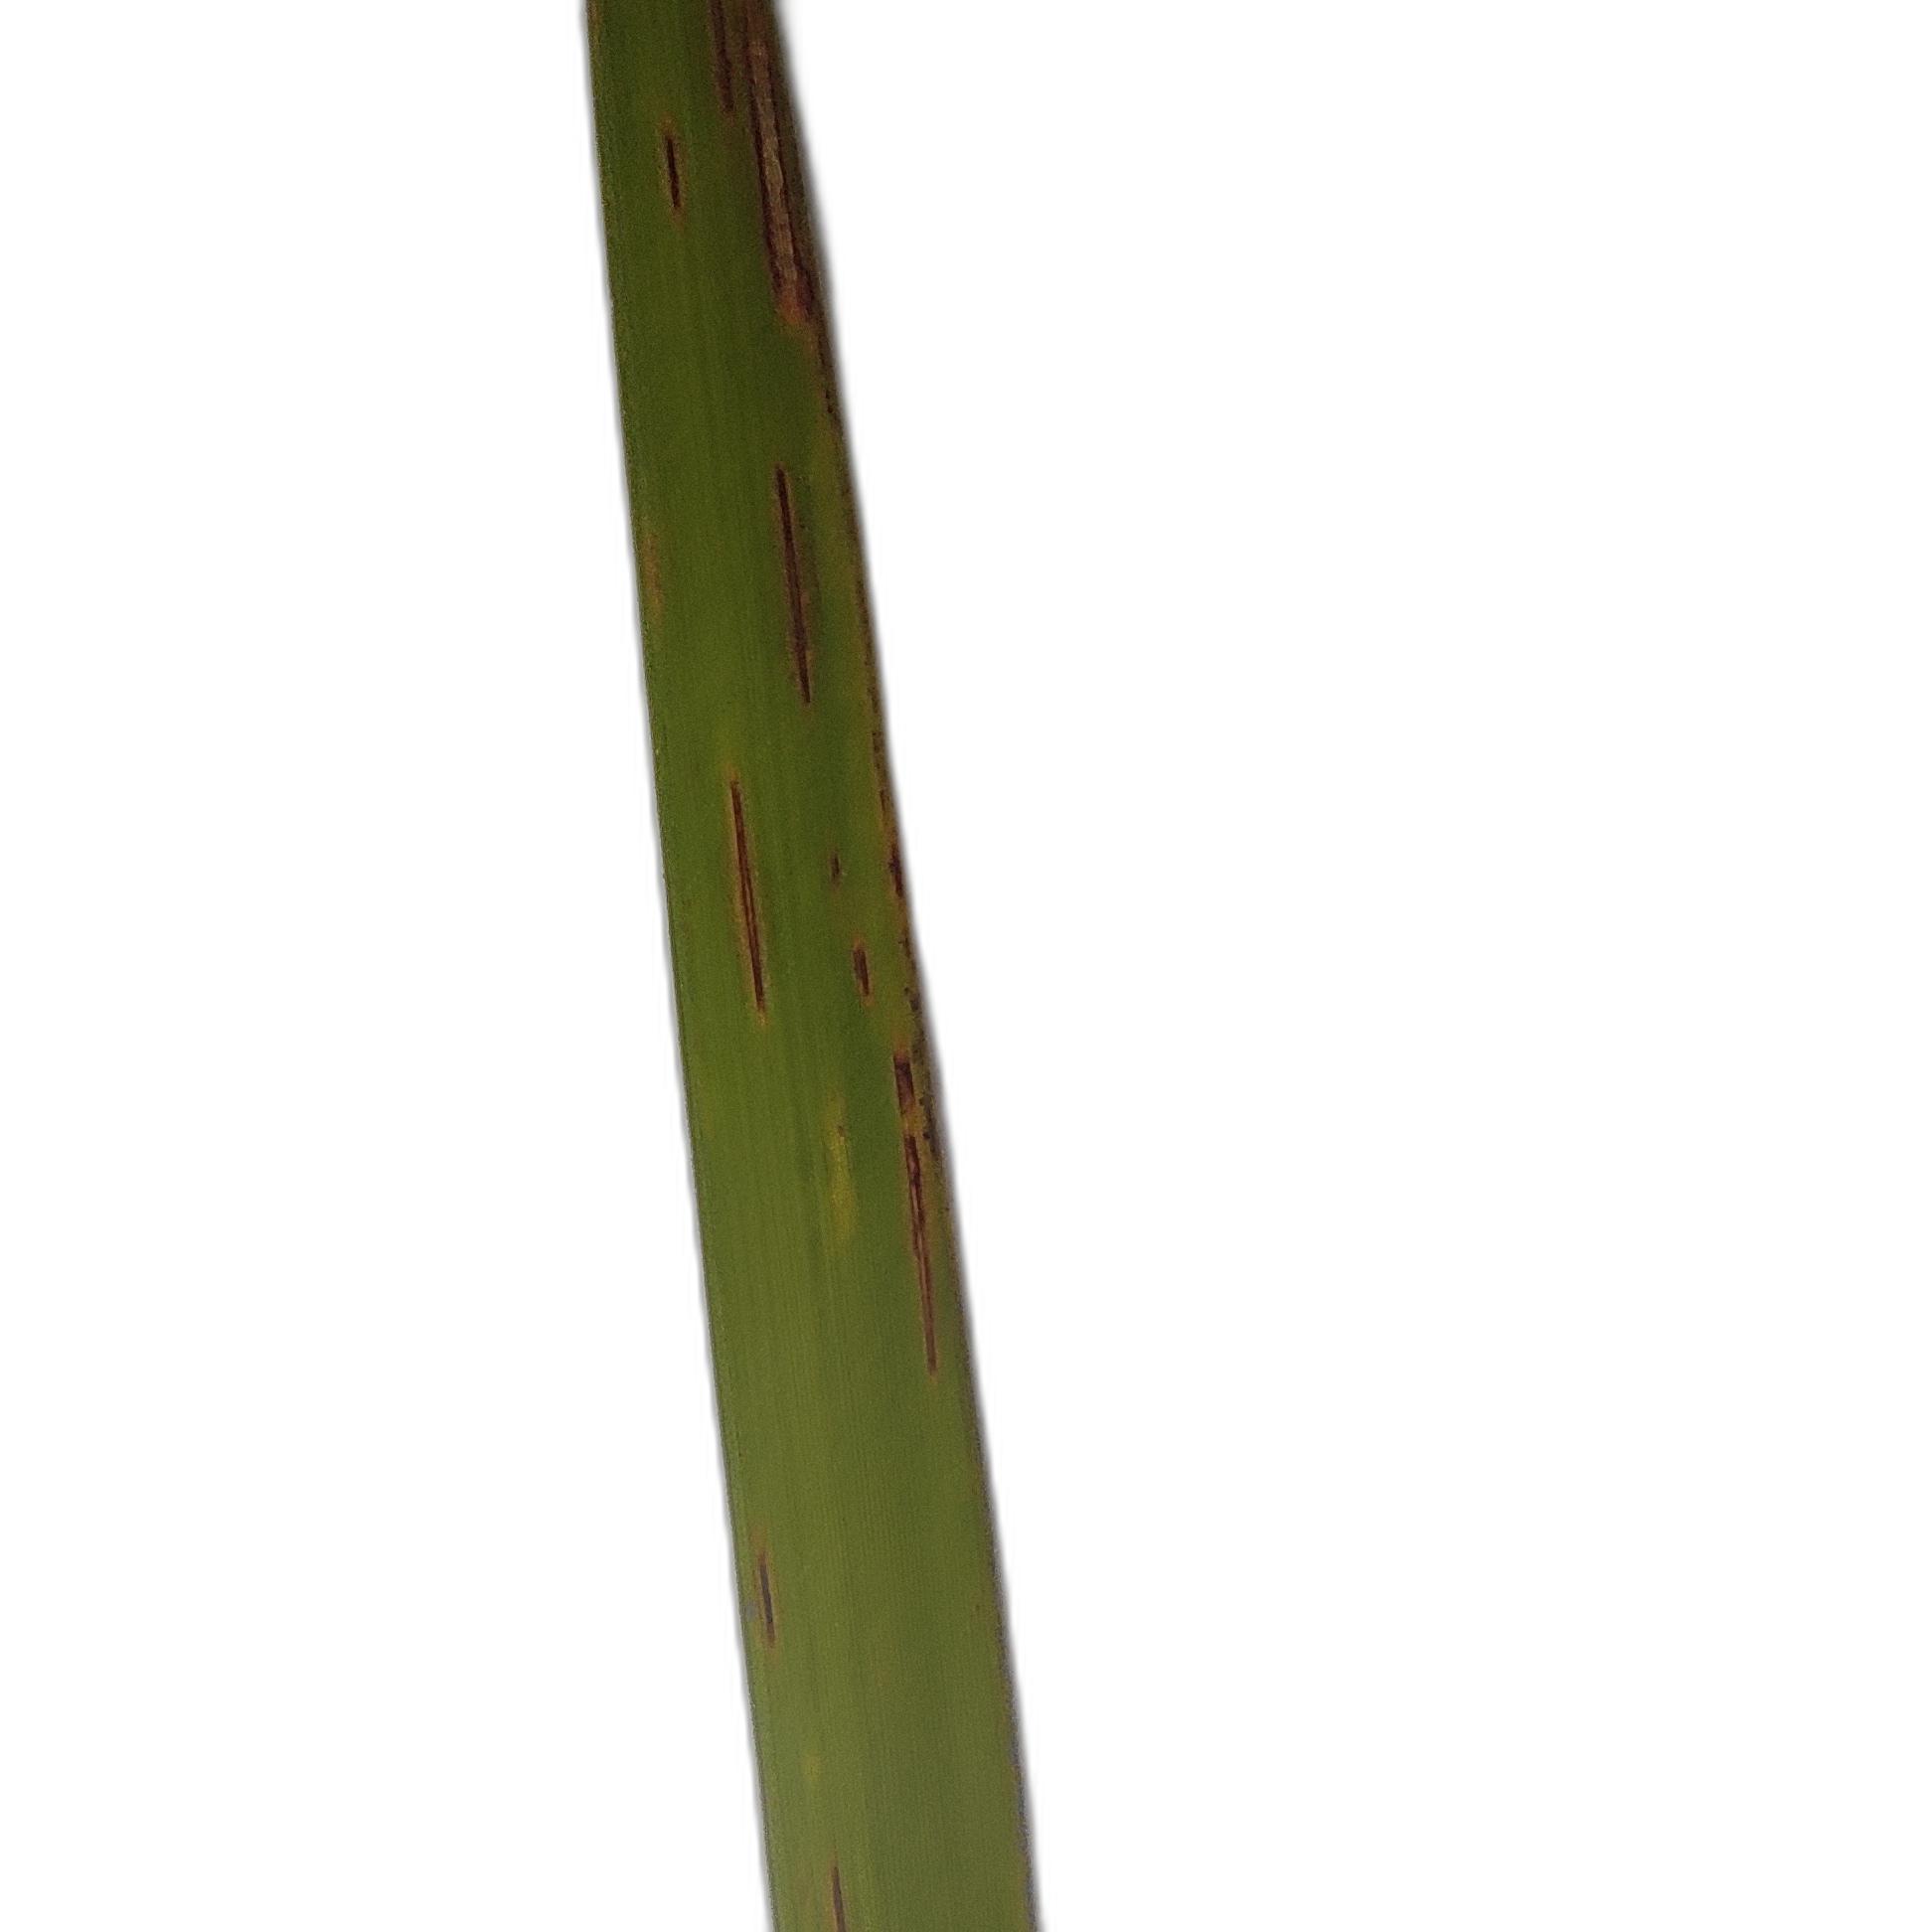
Label: Rice Blast